Vuk Jeremić

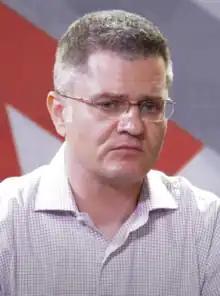
Jeremić in 2020

Vuk Jeremić (born 3 July 1975) is a Serbian politician and diplomat who served as the president of the United Nations General Assembly from 2012 to 2013 and as the Minister of Foreign Affairs of Serbia from 2007 to 2012.